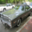
Label: automobile